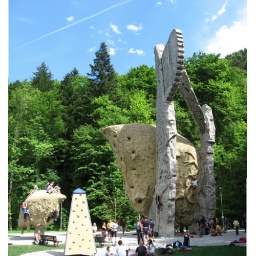
Kufstein - climbing tower / Kletterskulptur near the hydroelectric power plant